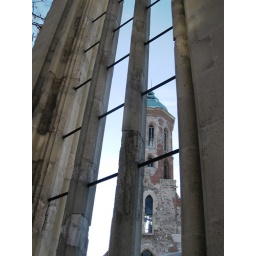
The church was destroyed in the second world war... only the tower and this window remain.